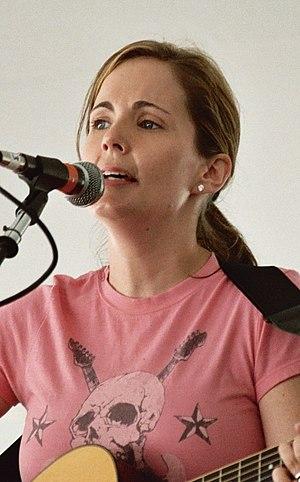
Always Remember Us This Way est une chanson du film A Star Is Born issue de la bande originale du même nom et interprétée par la vedette du film, Lady Gaga. Elle a été diffusée pour la première fois le 21 novembre 2018, c'est le deuxième single de la bande originale d' Interscope Records. La chanson a été écrite par Lady Gaga, Natalie Hemby, Hillary Lindsey et Lori McKenna, et produite par Dave Cobb et Lady Gaga.